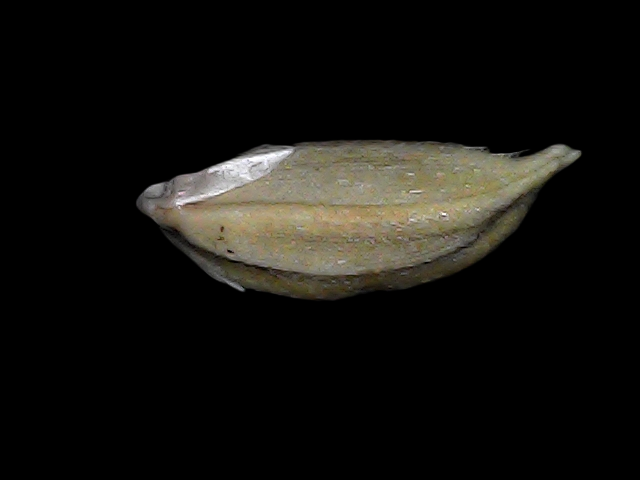
Rice variety: Bd34